Transformer oil testing

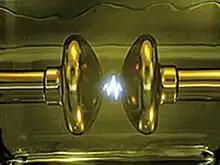
Voltage breakdown during oil test

Recently time-consuming testing procedures in test labs have been replaced by on-site oil testing procedures. There are various manufacturers of portable oil testers. With low weight devices in the range of 20 to 40 kg, tests up to 100 kV rms can be performed and reported on-site automatically. Some of them are even battery-powered and come with accessories.